Snow Patrol

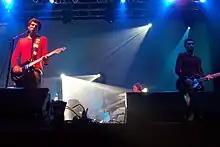
Snow Patrol on stage in New York's Roseland Ballroom in 2006

Bassist Mark McClelland left the band in March 2005. Lightbody said that "new and unexpected pressures" had "taken their toll on working relationships within the band", and it was felt that "the band could not move forward with Mark as a member". At the end of March 2005, former Terra Diablo member Paul Wilson was announced as replacement for McClelland. Snow Patrol also declared longtime touring keyboardist Tom Simpson an official member of the band.